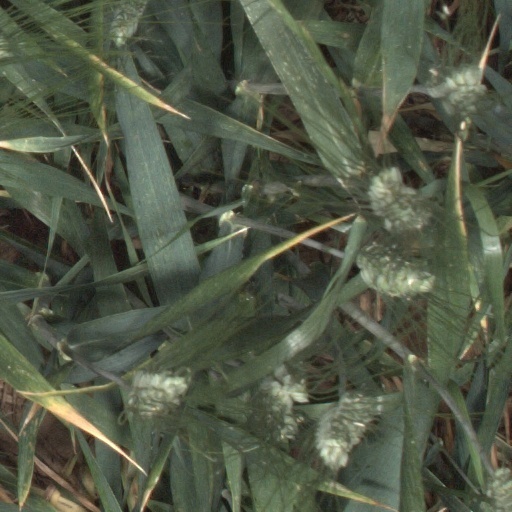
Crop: wheat